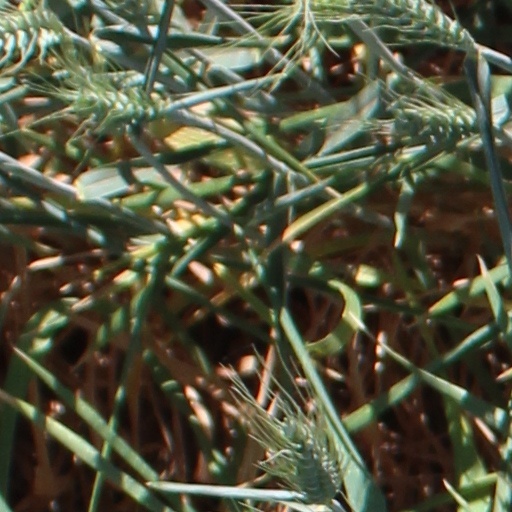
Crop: wheat